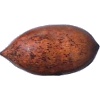
Label: Nut Pecan 1